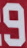
Number: 9